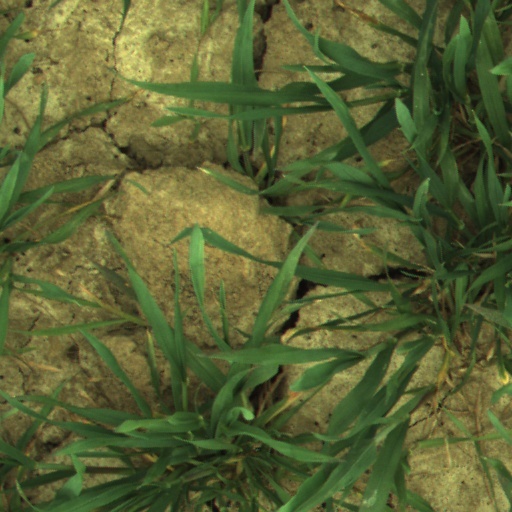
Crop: wheat